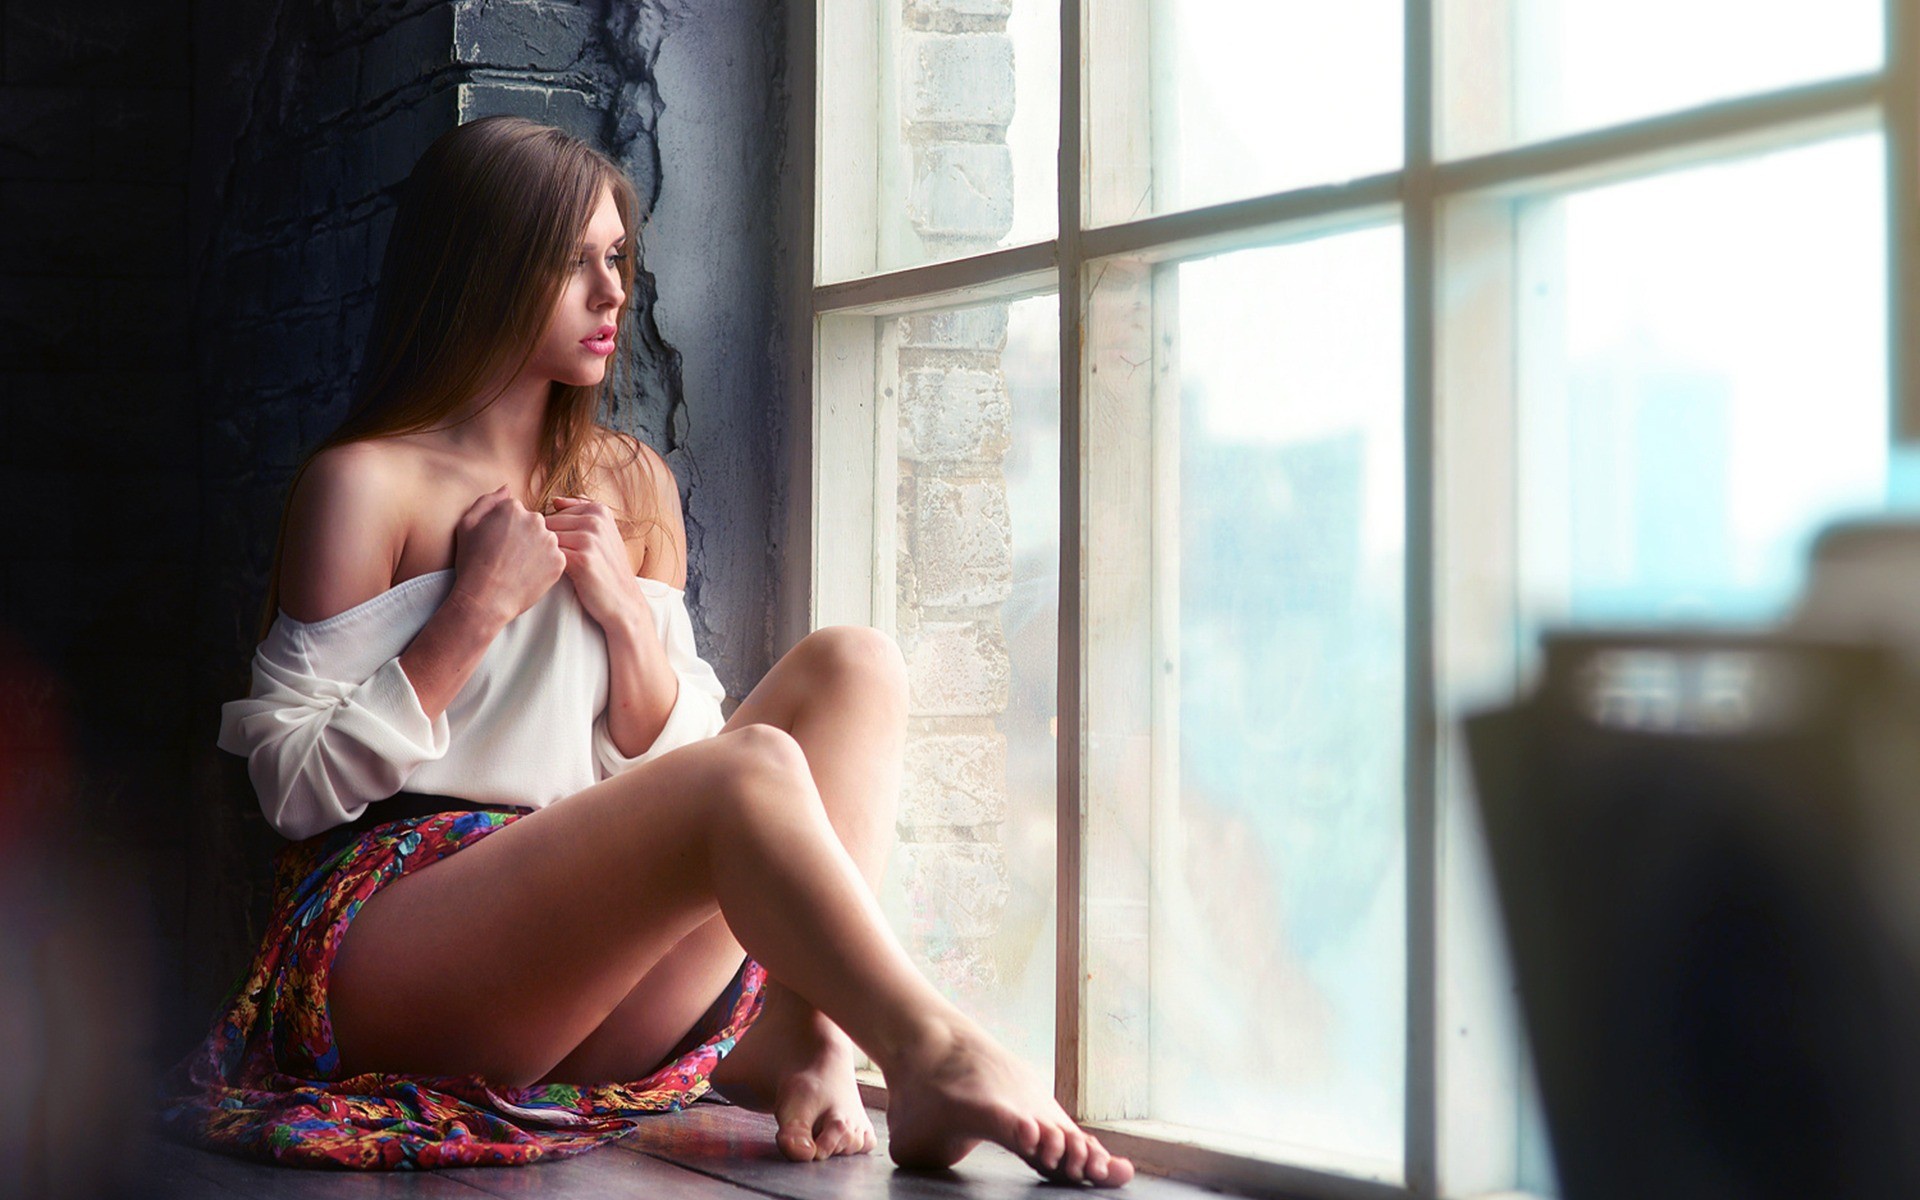
women, lady, model, person, photography, wallpaper, joint, hairstyle, shoulder, leg, flash photography, human body, lighting, thigh, sunlight, knee, window, finger, black hair, art model, eyewear, jean short, long hair, human leg, foot, comfort, brown hair, waist, fashion model, sitting, happy, flesh, barefoot, abdomen, lingerie, sandal, jewellery, portrait photography, room, flooring, magenta, photo shoot, toe